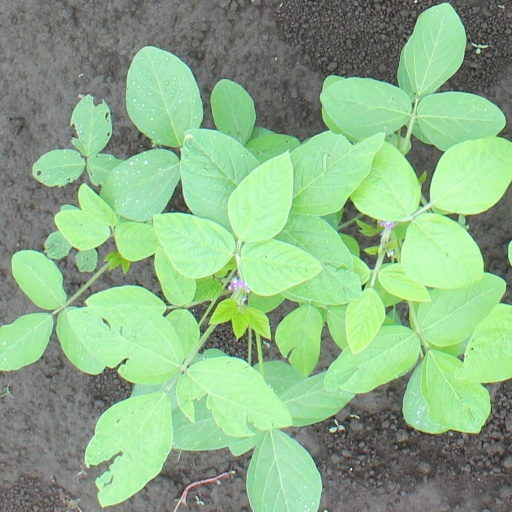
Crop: soybean